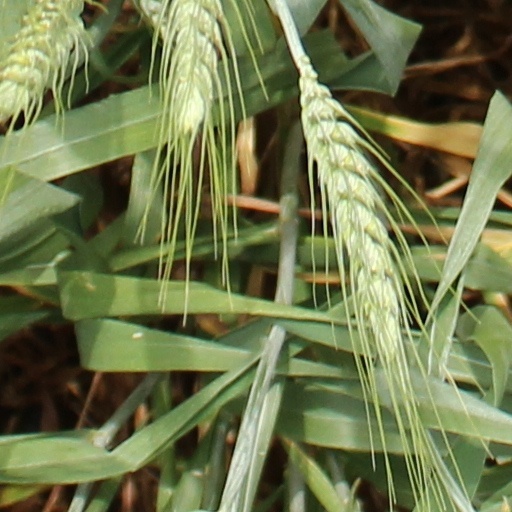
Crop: wheat